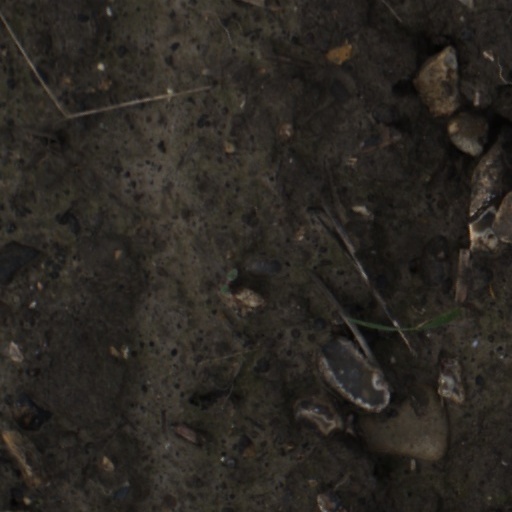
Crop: wheat